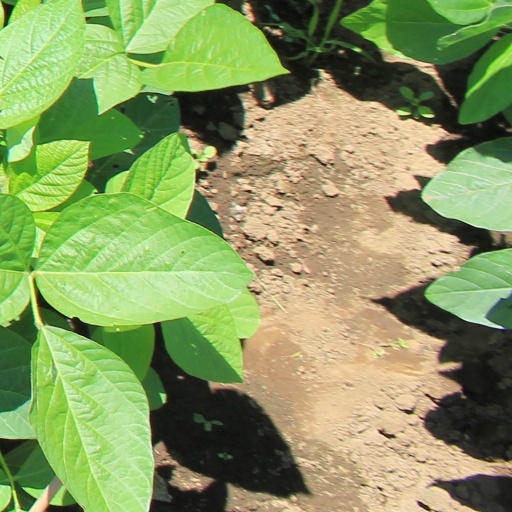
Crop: soybean